Beau Brinkley

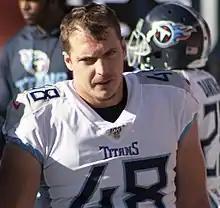
Brinkley with the Tennessee Titans in 2019

Beau Michael Brinkley (born January 25, 1990) is an American football long snapper who is a free agent. He played college football at Missouri.